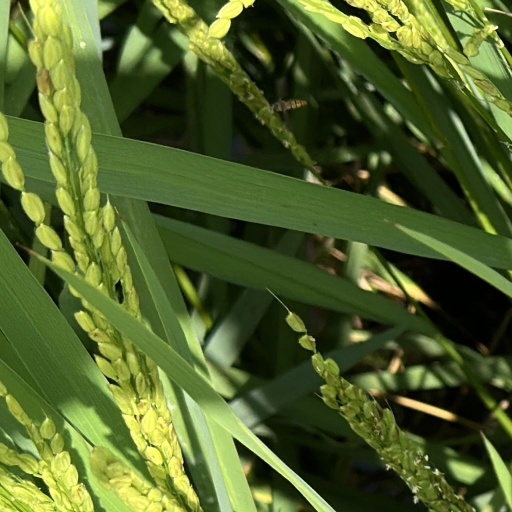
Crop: rice